Barbara Kluntz

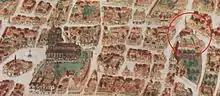
Location of the Ulm collection. Detail from the bird's eye view plan 1597.

When she entered the collection, Barbara Kluntz was widely known as a “piano virtuoso, organ player and poet”, according to older research. Excerpts from her will, which no longer exists, show that she had her own organ, a clavichord, many books, and music.